Hurricane Sandy

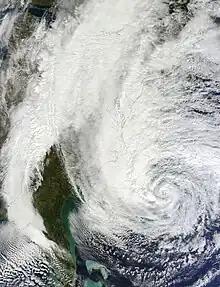
A tilted satellite image of the storm on October 28, with most of the U.S. coastline artificially highlighted. The entire east coast is visible, with a cloudless Florida coast seen at the bottom of the image and the outline of the coast of Maine at the top right.

Schools on the Treasure Coast announced closures for October 26 in anticipation of Sandy.